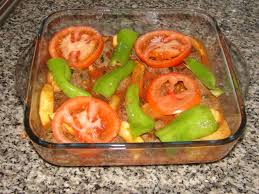
Yemek: izmir_kofte